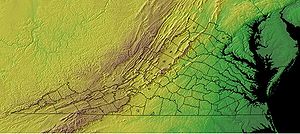
Virginia / Demografi
Topografisk kort over Virginia
Virginia er en delstat i USA, der normalt regnes som den nordligste sydstat. Statens hovedstad er Richmond, mens Virginia Beach er den største by.